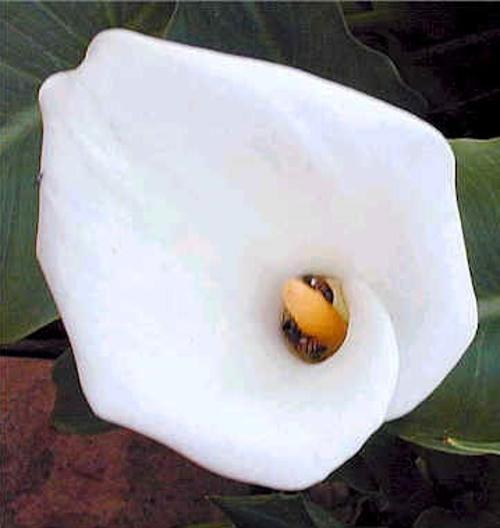
Label: giant white arum lily